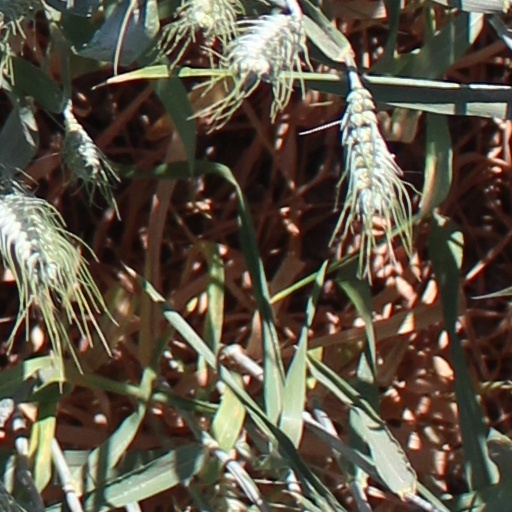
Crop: wheat